The Mystery of the Stuttering Parrot

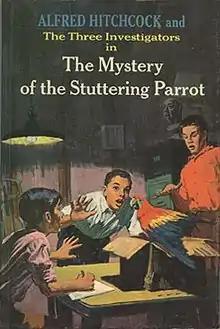
First edition cover

The Mystery of the Stuttering Parrot is a 1964 American juvenile detective novel written by Robert Arthur, Jr. It is the second book in the "Three Investigators" series.